History of the Arab Socialist Ba'ath Party – Syria Region

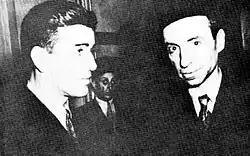
Akram al-Hawrani (left) with Michel Aflaq as seen in 1957.

Syrian politics took a dramatic turn in 1954 when the military government of Adib al-Shishakli was overthrown and the democratic system restored. The Ba'ath, now a large and popular organisation, won 15 out of 142 parliamentary seats in the Syrian election that year, becoming the second-largest party in parliament. Most of the new members of parliament were independents. The Ba'ath Party was one of the most organised parties in parliament, rivaled only by the Syrian Communist Party (SCP) and the People's Party. The SCP and the Ba'ath Party were the only parties able to organise mass protests among workers.